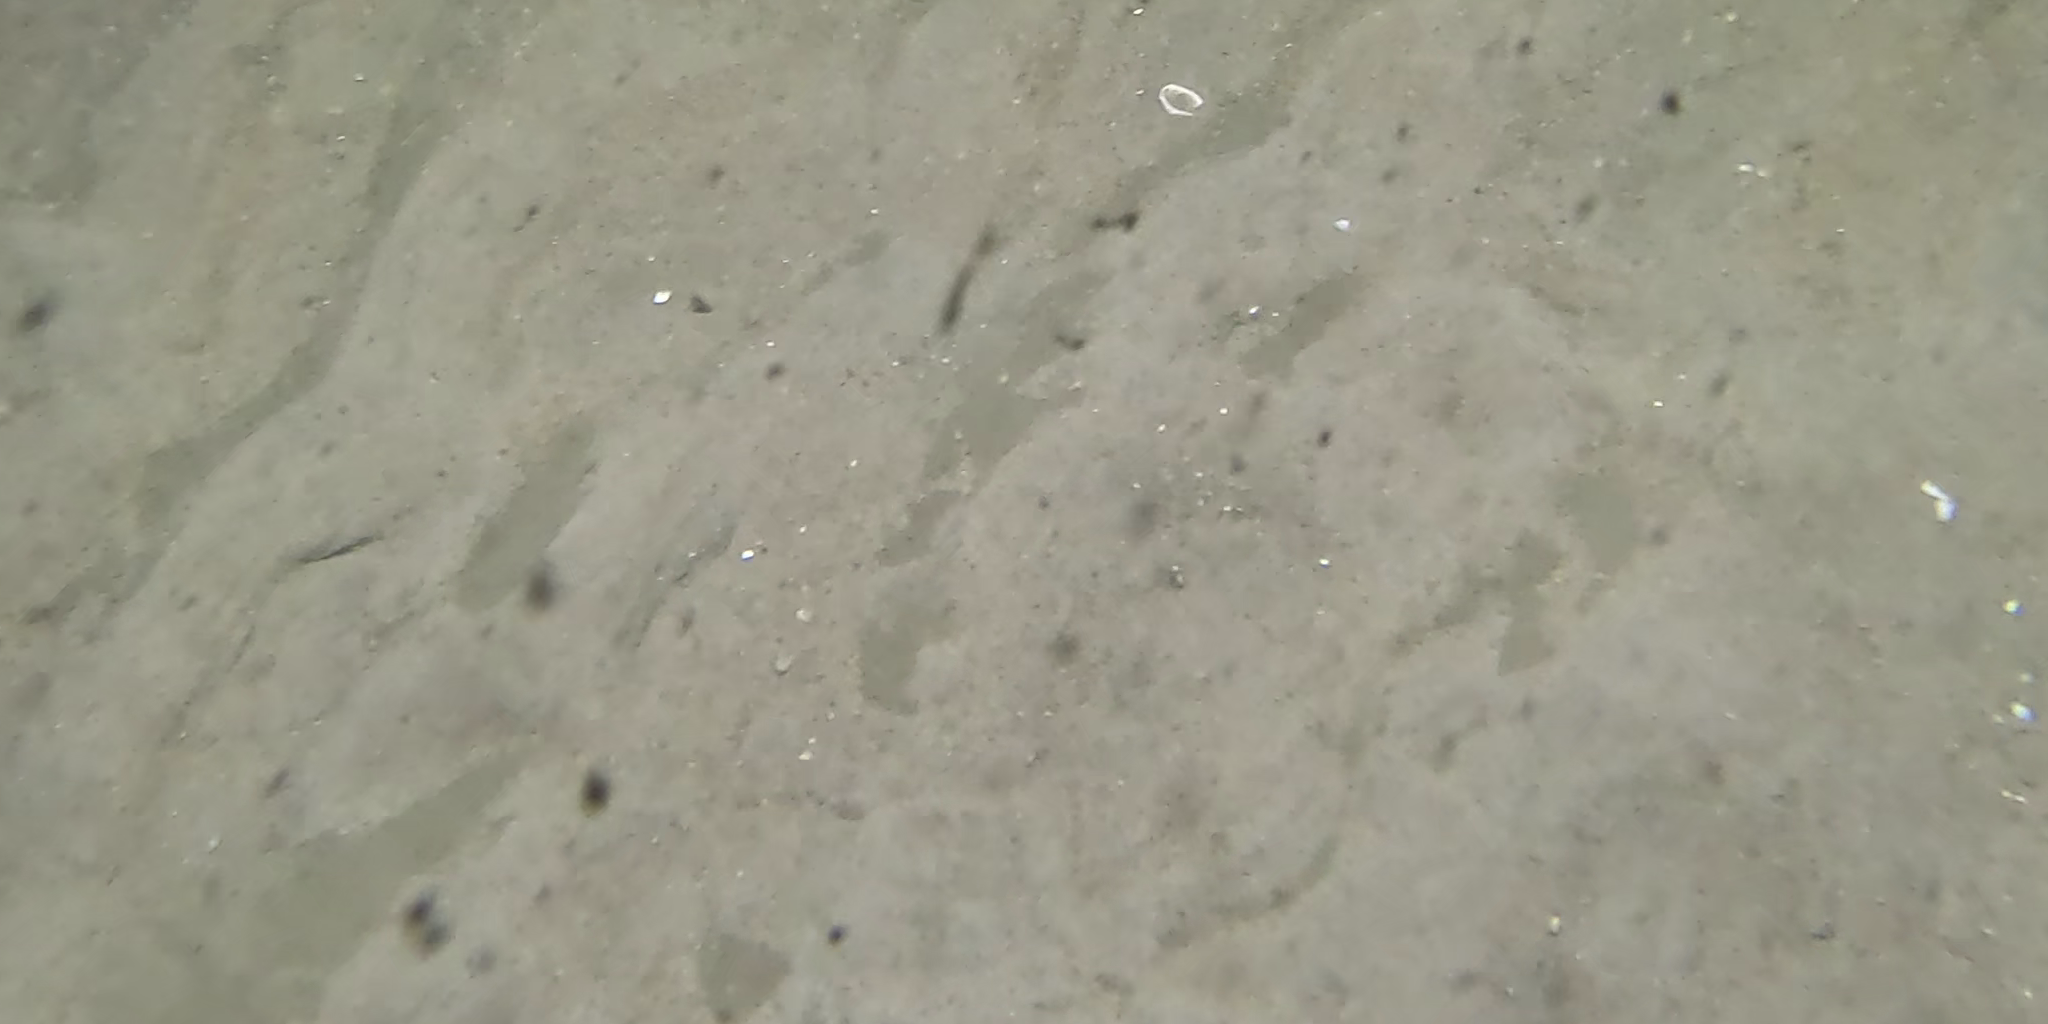
Seabed habitat: sand